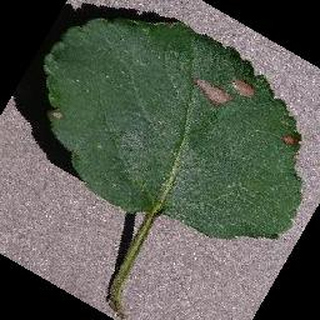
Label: apple_black_rot